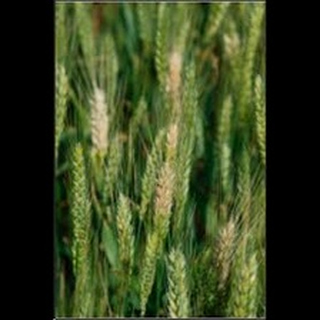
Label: wheat_mite